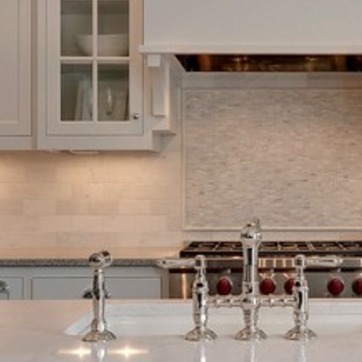
Material: tile